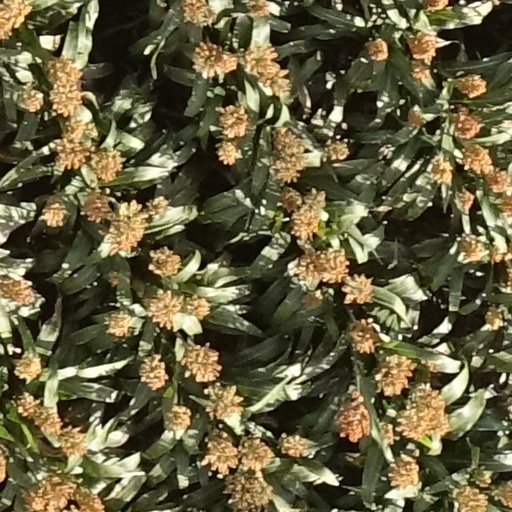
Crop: sorghum